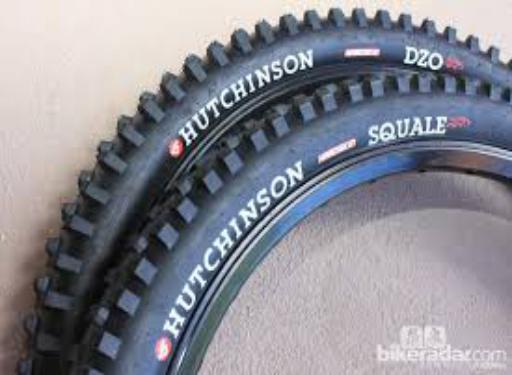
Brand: hutchinson tires
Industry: Transportation